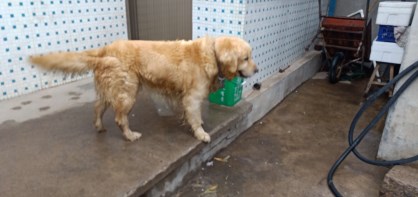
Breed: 5355-n000126-golden_retriever